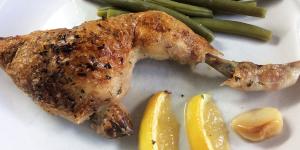
pollo al horno con limon y ajo